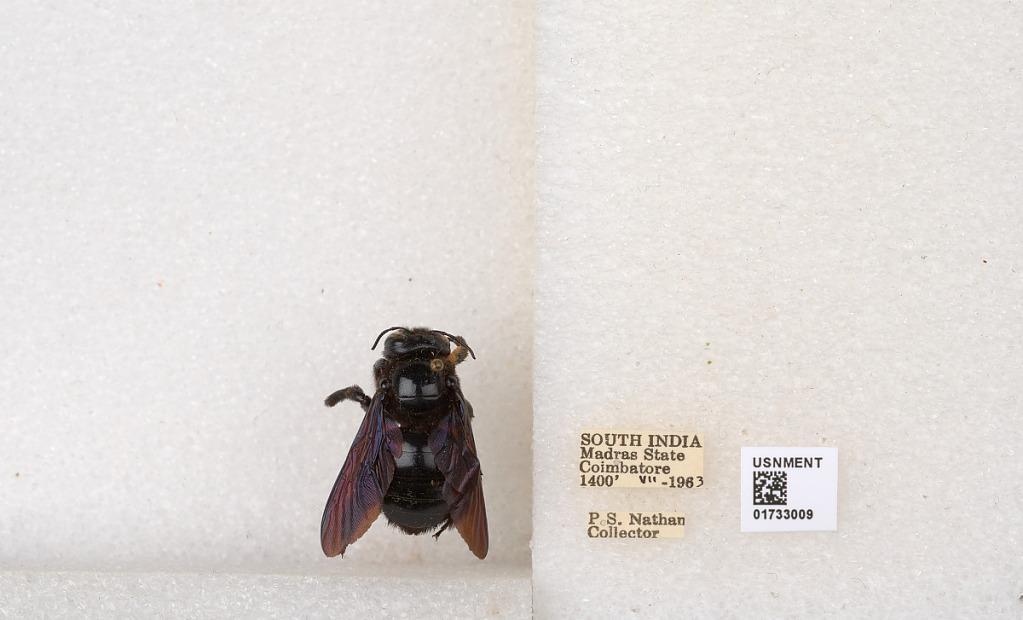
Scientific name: Xylocopa (Ctenoxylocopa) fenestrata (Fabricius)
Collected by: P. Nathan
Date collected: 1963-7-1
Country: India
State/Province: Tamil Nadu
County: Coimbatore
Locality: Coimbatore